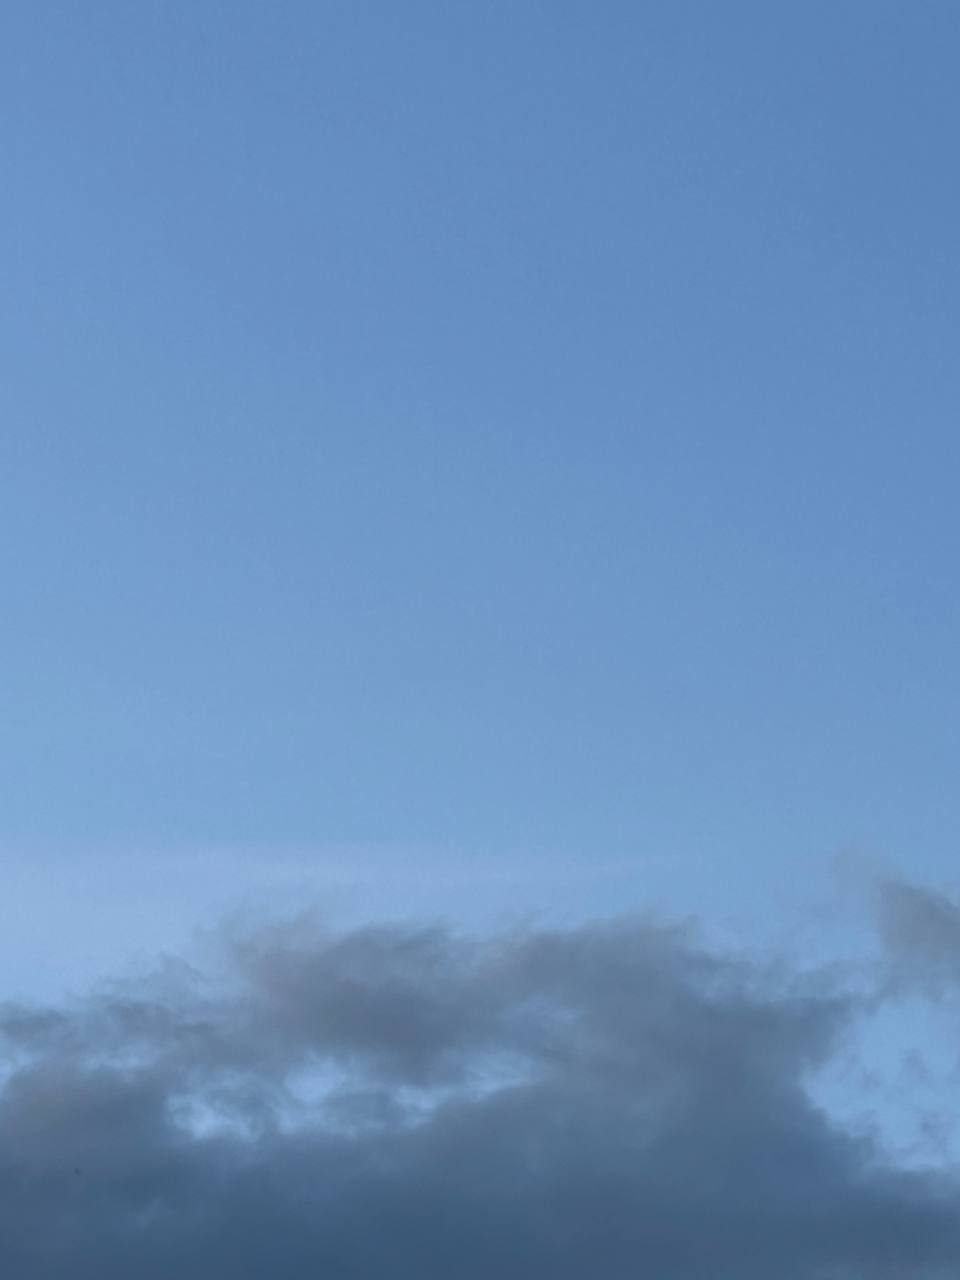
Cloud type: Cumulus